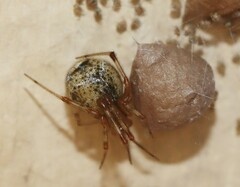
Species: Parasteatoda_tepidariorum